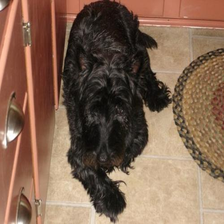
Species: dog
Breed: scottish terrier